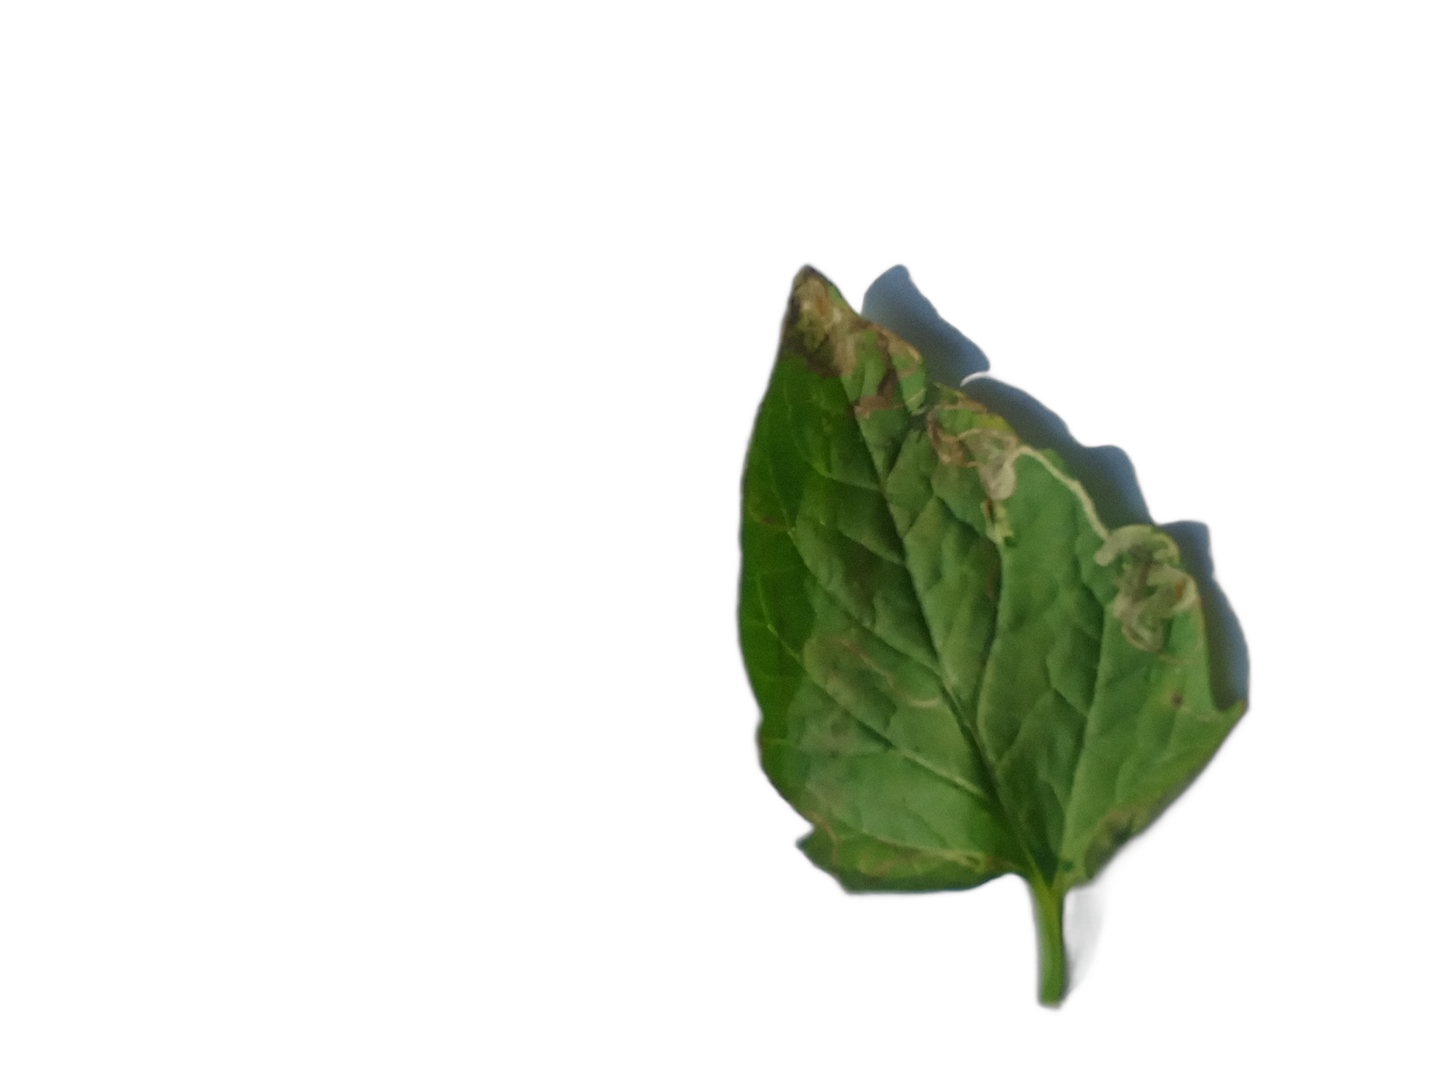
Crop: Tomato
Label: Spot